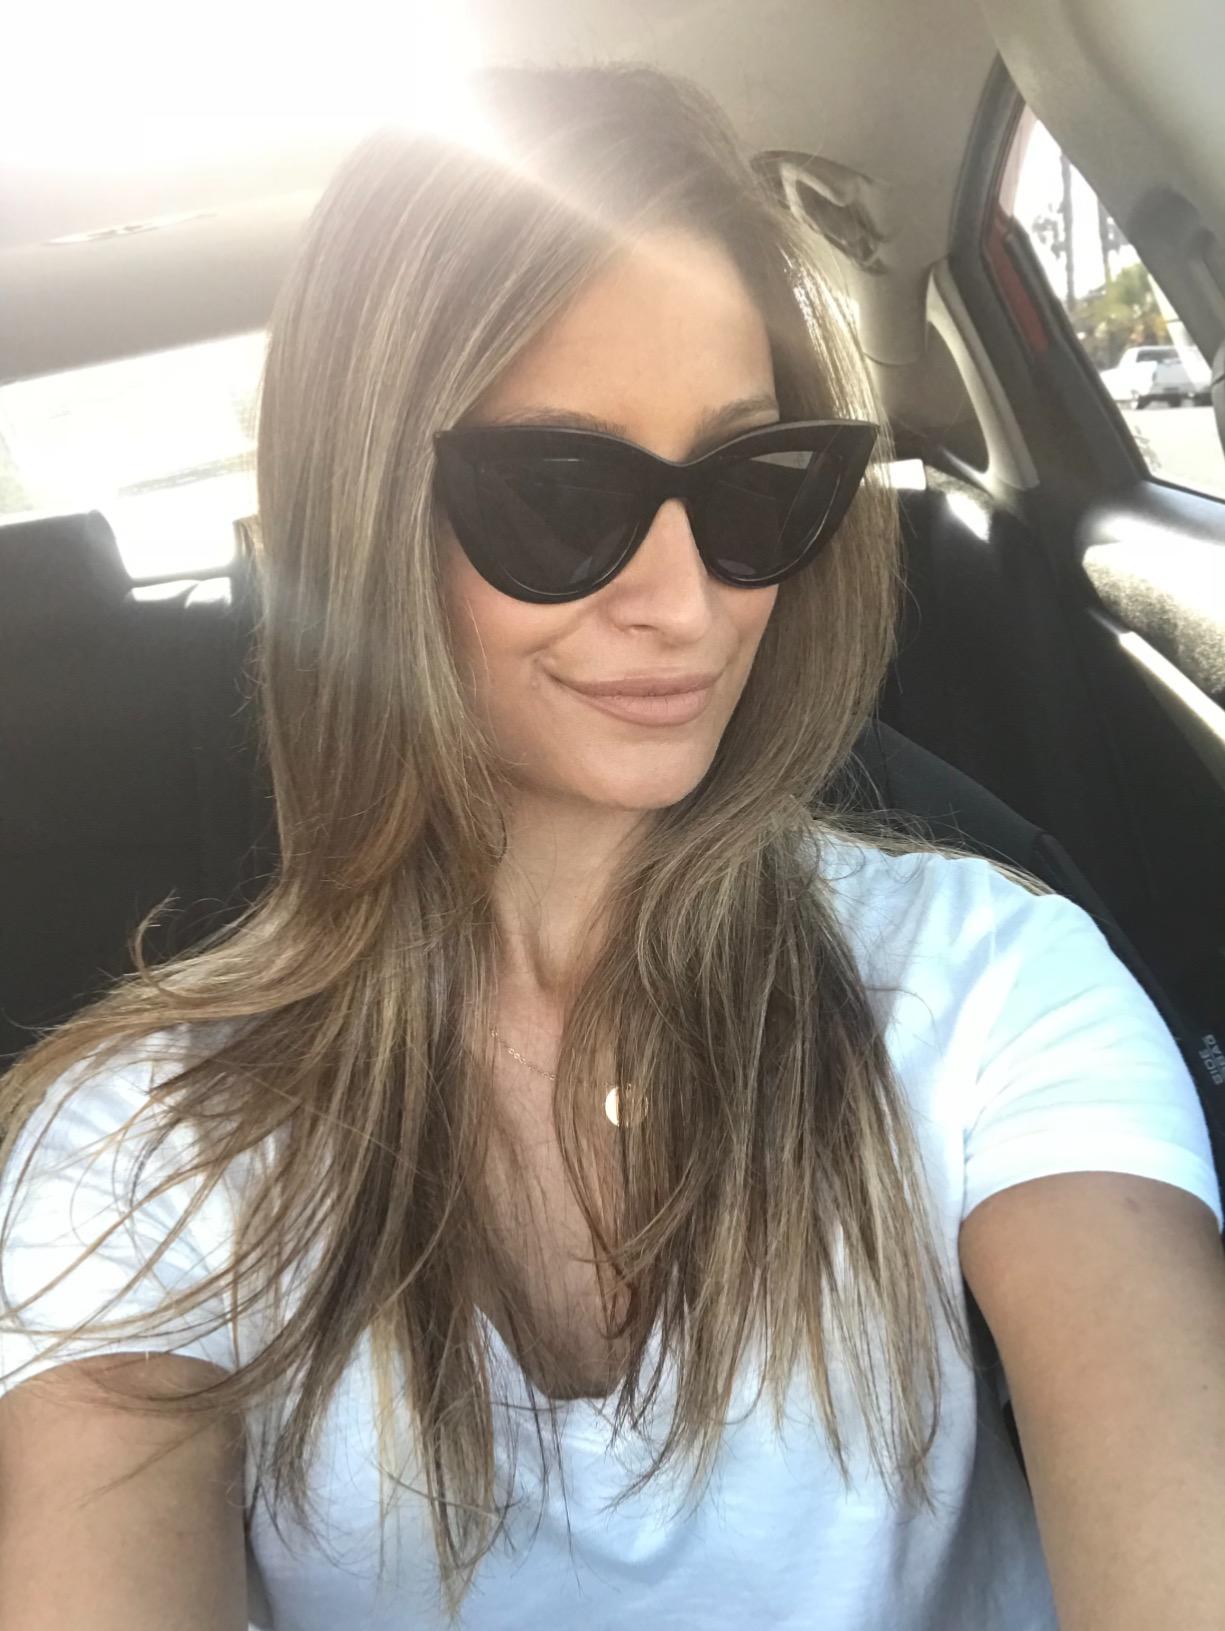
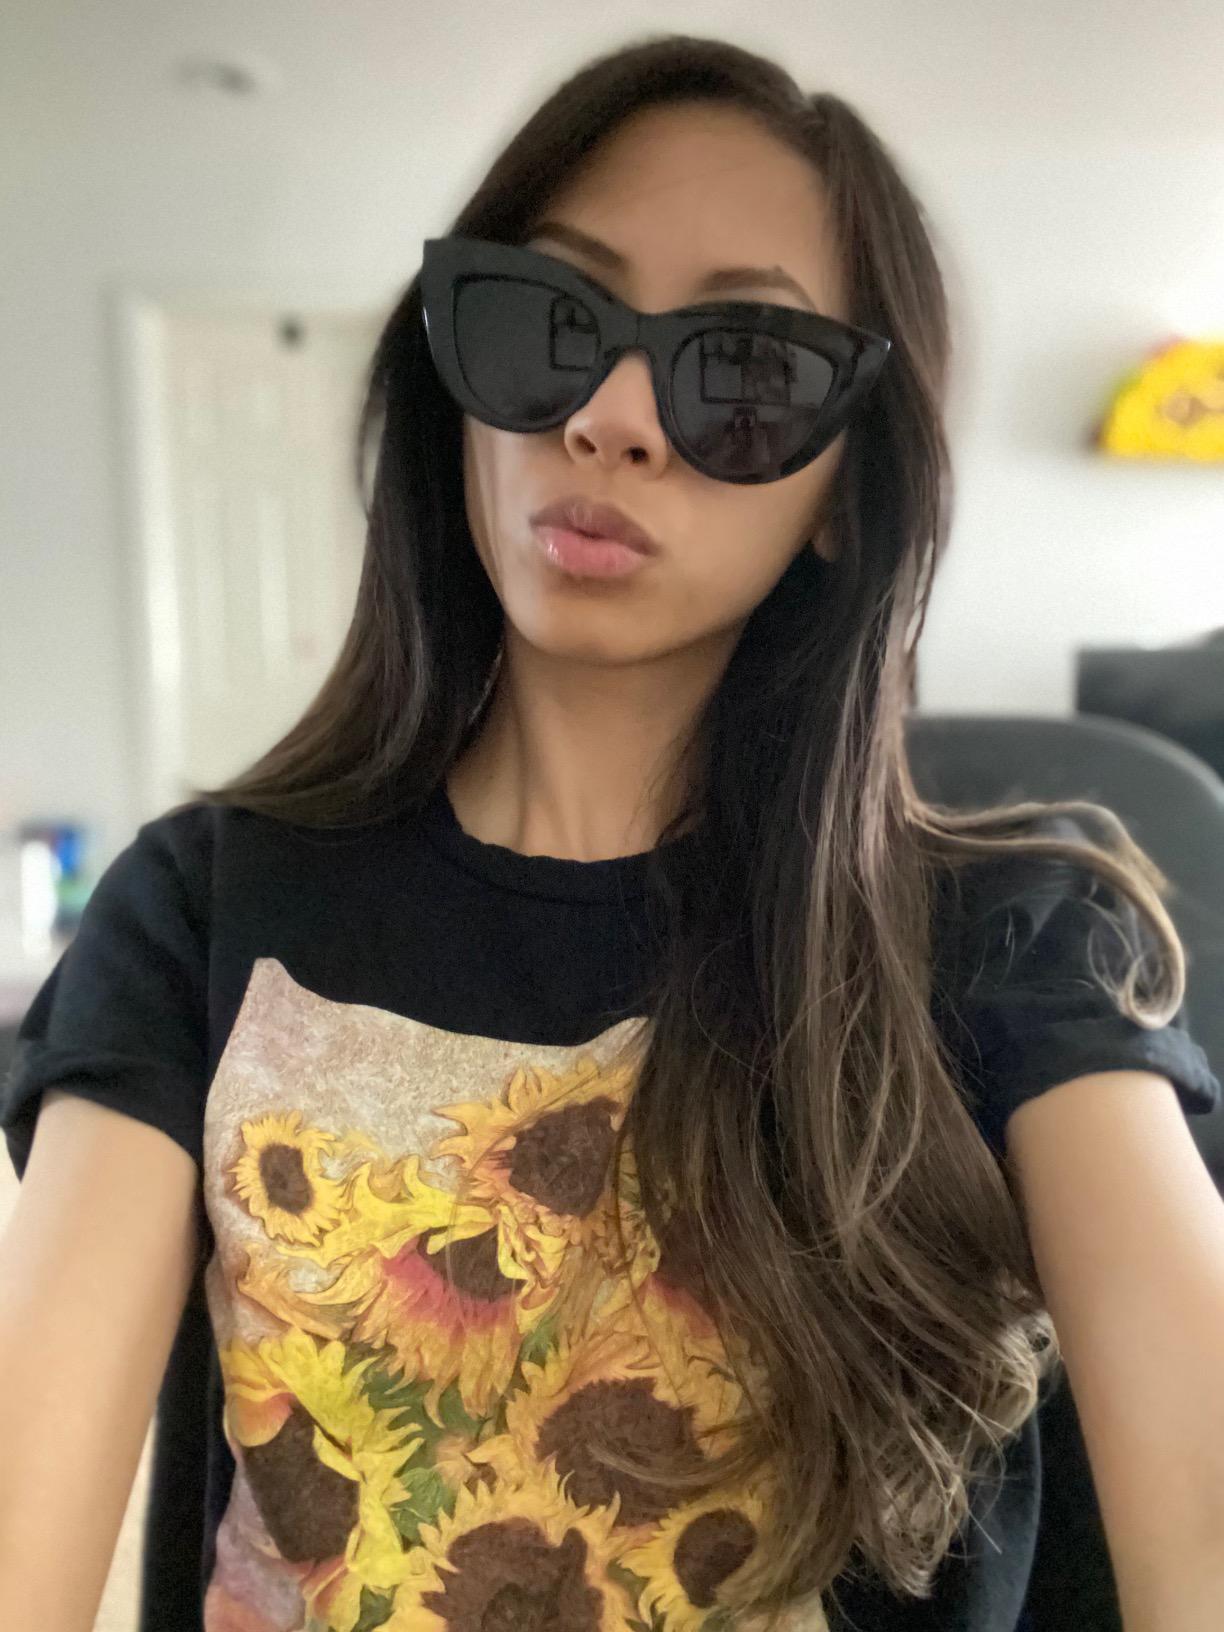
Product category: accessories_sunglasses
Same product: yes